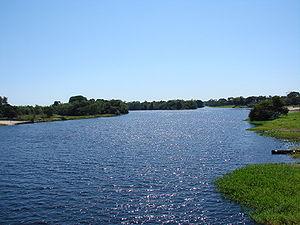
Le río Guaporé est une grande rivière frontalière de Bolivie et du Brésil, et l'affluent principal du Mamoré. En Bolivie on l'appelle río Iténez. Son bassin est plus vaste que la moitié de la France.